Sallins

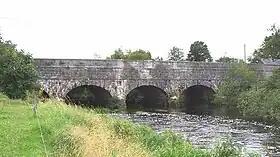
Leinster Aqueduct constructed by Richard Evans

The canal near the village is used for fishing and boating. The Leinster Aqueduct is situated nearby, mid-way along the canal between Sallins and Caragh. This is the point where the Grand Canal crosses the River Liffey. In 2015, a passenger boat service began operating offering cruise excursions to Leinster Aqueduct and Digby Lock.